Fábio Jr.

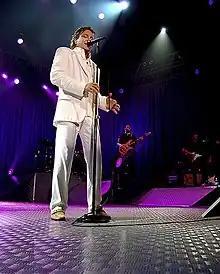

Fábio Correa Ayrosa Galvão (born November 21, 1953), known as Fábio Jr. or Fábio Júnior, is a Brazilian MPB singer, songwriter and actor.